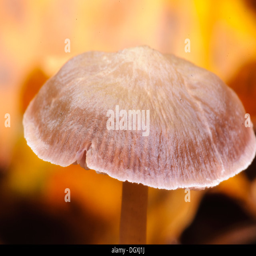
mushroom growing on a forest floor